Battle of Cardedeu

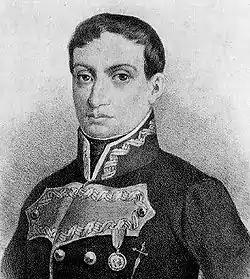
Mariano Alvarez de Castro commanded a Spanish division.

Meanwhile, Marquis del Palacio's division of regular Spanish troops arrived from the Balearic Islands. Supported by thousands of miquelets (Catalan militia) the Spaniards blockaded Barcelona at the beginning of August. On 31 July, they captured the castle of Mougat and its garrison of 150 Neapolitans with the help of Captain Thomas Cochrane and a British frigate. Though Duhesme's 10,000 surviving troops were in a tight spot, Del Palacio did not press them very hard. The French commander was able to send strong columns through the loose blockade in order to gather food and other supplies. On 12 October, an Italian column was roughly handled at Sant Cugat del Vallès with 300 casualties and the expeditions stopped. Because Del Palacio remained almost inert during his tenure of command, the Catalan Junta replaced him as Captain General with Juan Miguel de Vives y Feliu on 28 October. This veteran of the War of the Pyrenees had capably led the Spanish right wing at the Battle of the Black Mountain in 1794 and covered the retreat at the Battle of Boulou. Vives skirmished with the French outpost line on 8 November, but then went into hibernation until reinforcements arrived under General Theodor von Reding. On 26 November, Vives pushed the French within the walls of Barcelona, inflicting about 100 casualties.